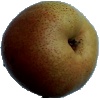
Label: Pear Forelle 1